Walter Travis Stewart

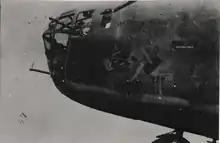
Photo of the Utah man taken by Walter Stewart

Walter Travis Stewart was born on November 8, 1917, in Benjamin, Utah where he spent most of his life. His parents are Otto Ren and Millicent Tollstrup Stewart. He was the tenth of twelve children. He grew up as a member of The Church of Jesus Christ of Latter-Day Saints and continued in that faith for the entirety of his life. He attended school in both Provo, Utah, and Salt Lake City, graduating from South High School (Utah) in 1935. He continued his education at the University of Utah where he graduated with a Bachelor's and a Law Degree. His education was interrupted when he chose to serve a mission for his church. Stewart was assigned to serve in Scotland in 1937, but when World War II broke out in Europe he was sent back to the United States to finish his service in the Eastern States Mission in West Virginia. He married Ruth Francis at 27 on December 14, 1944, in the Salt Lake Temple.